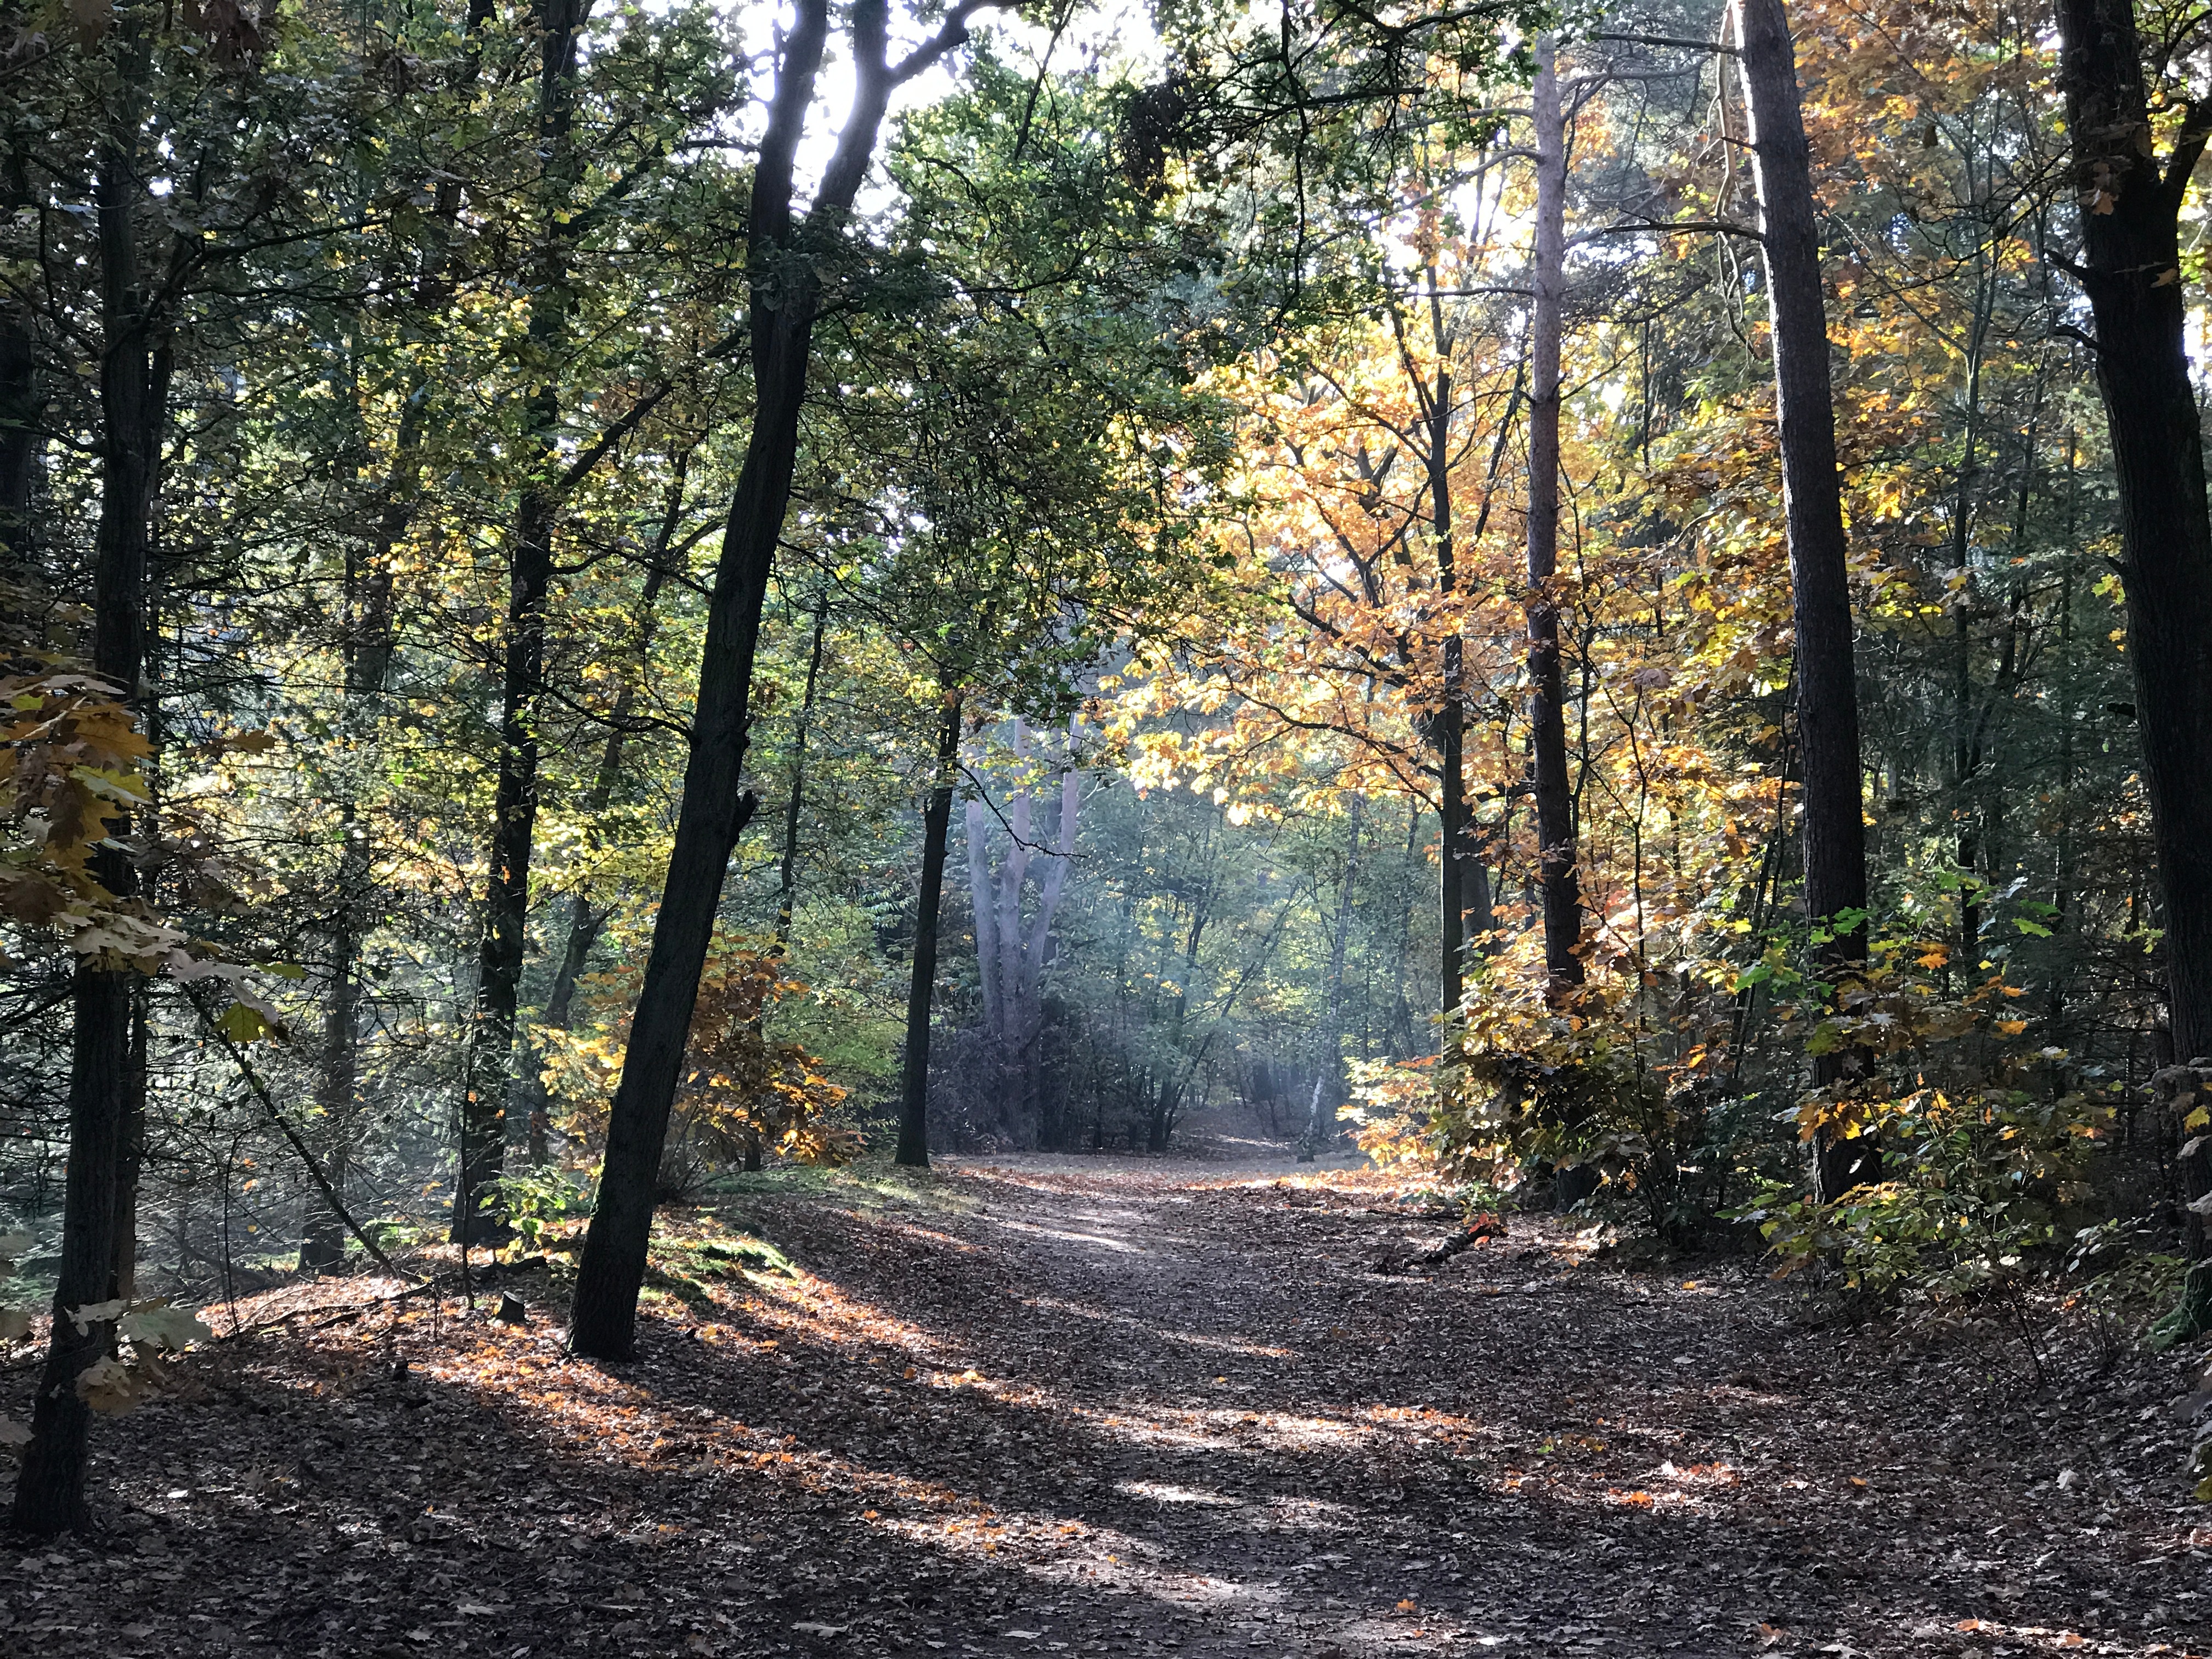
tree, nature, forest, wilderness, trail, sunlight, leaf, autumn, park, season, deciduous, woodland, habitat, ecosystem, natural environment, woody plant, temperate broadleaf and mixed forest